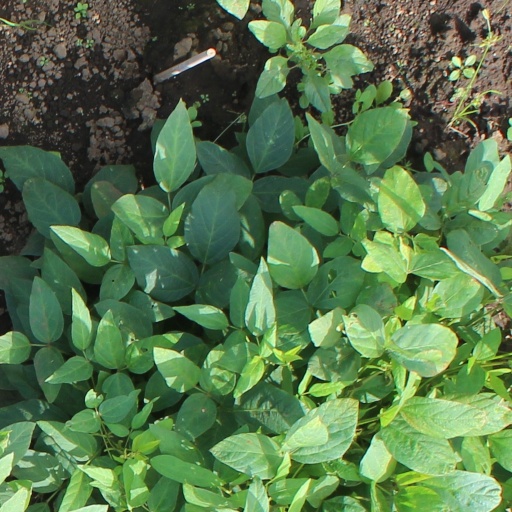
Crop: soybean